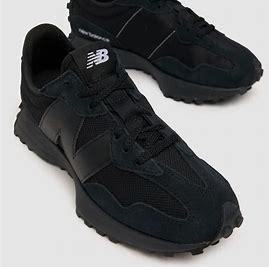
Brand: New
Model: Balance New Balance 327